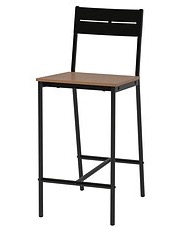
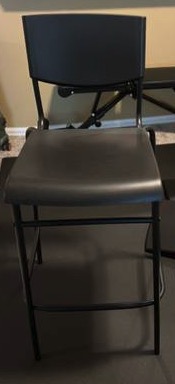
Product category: stool
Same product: no